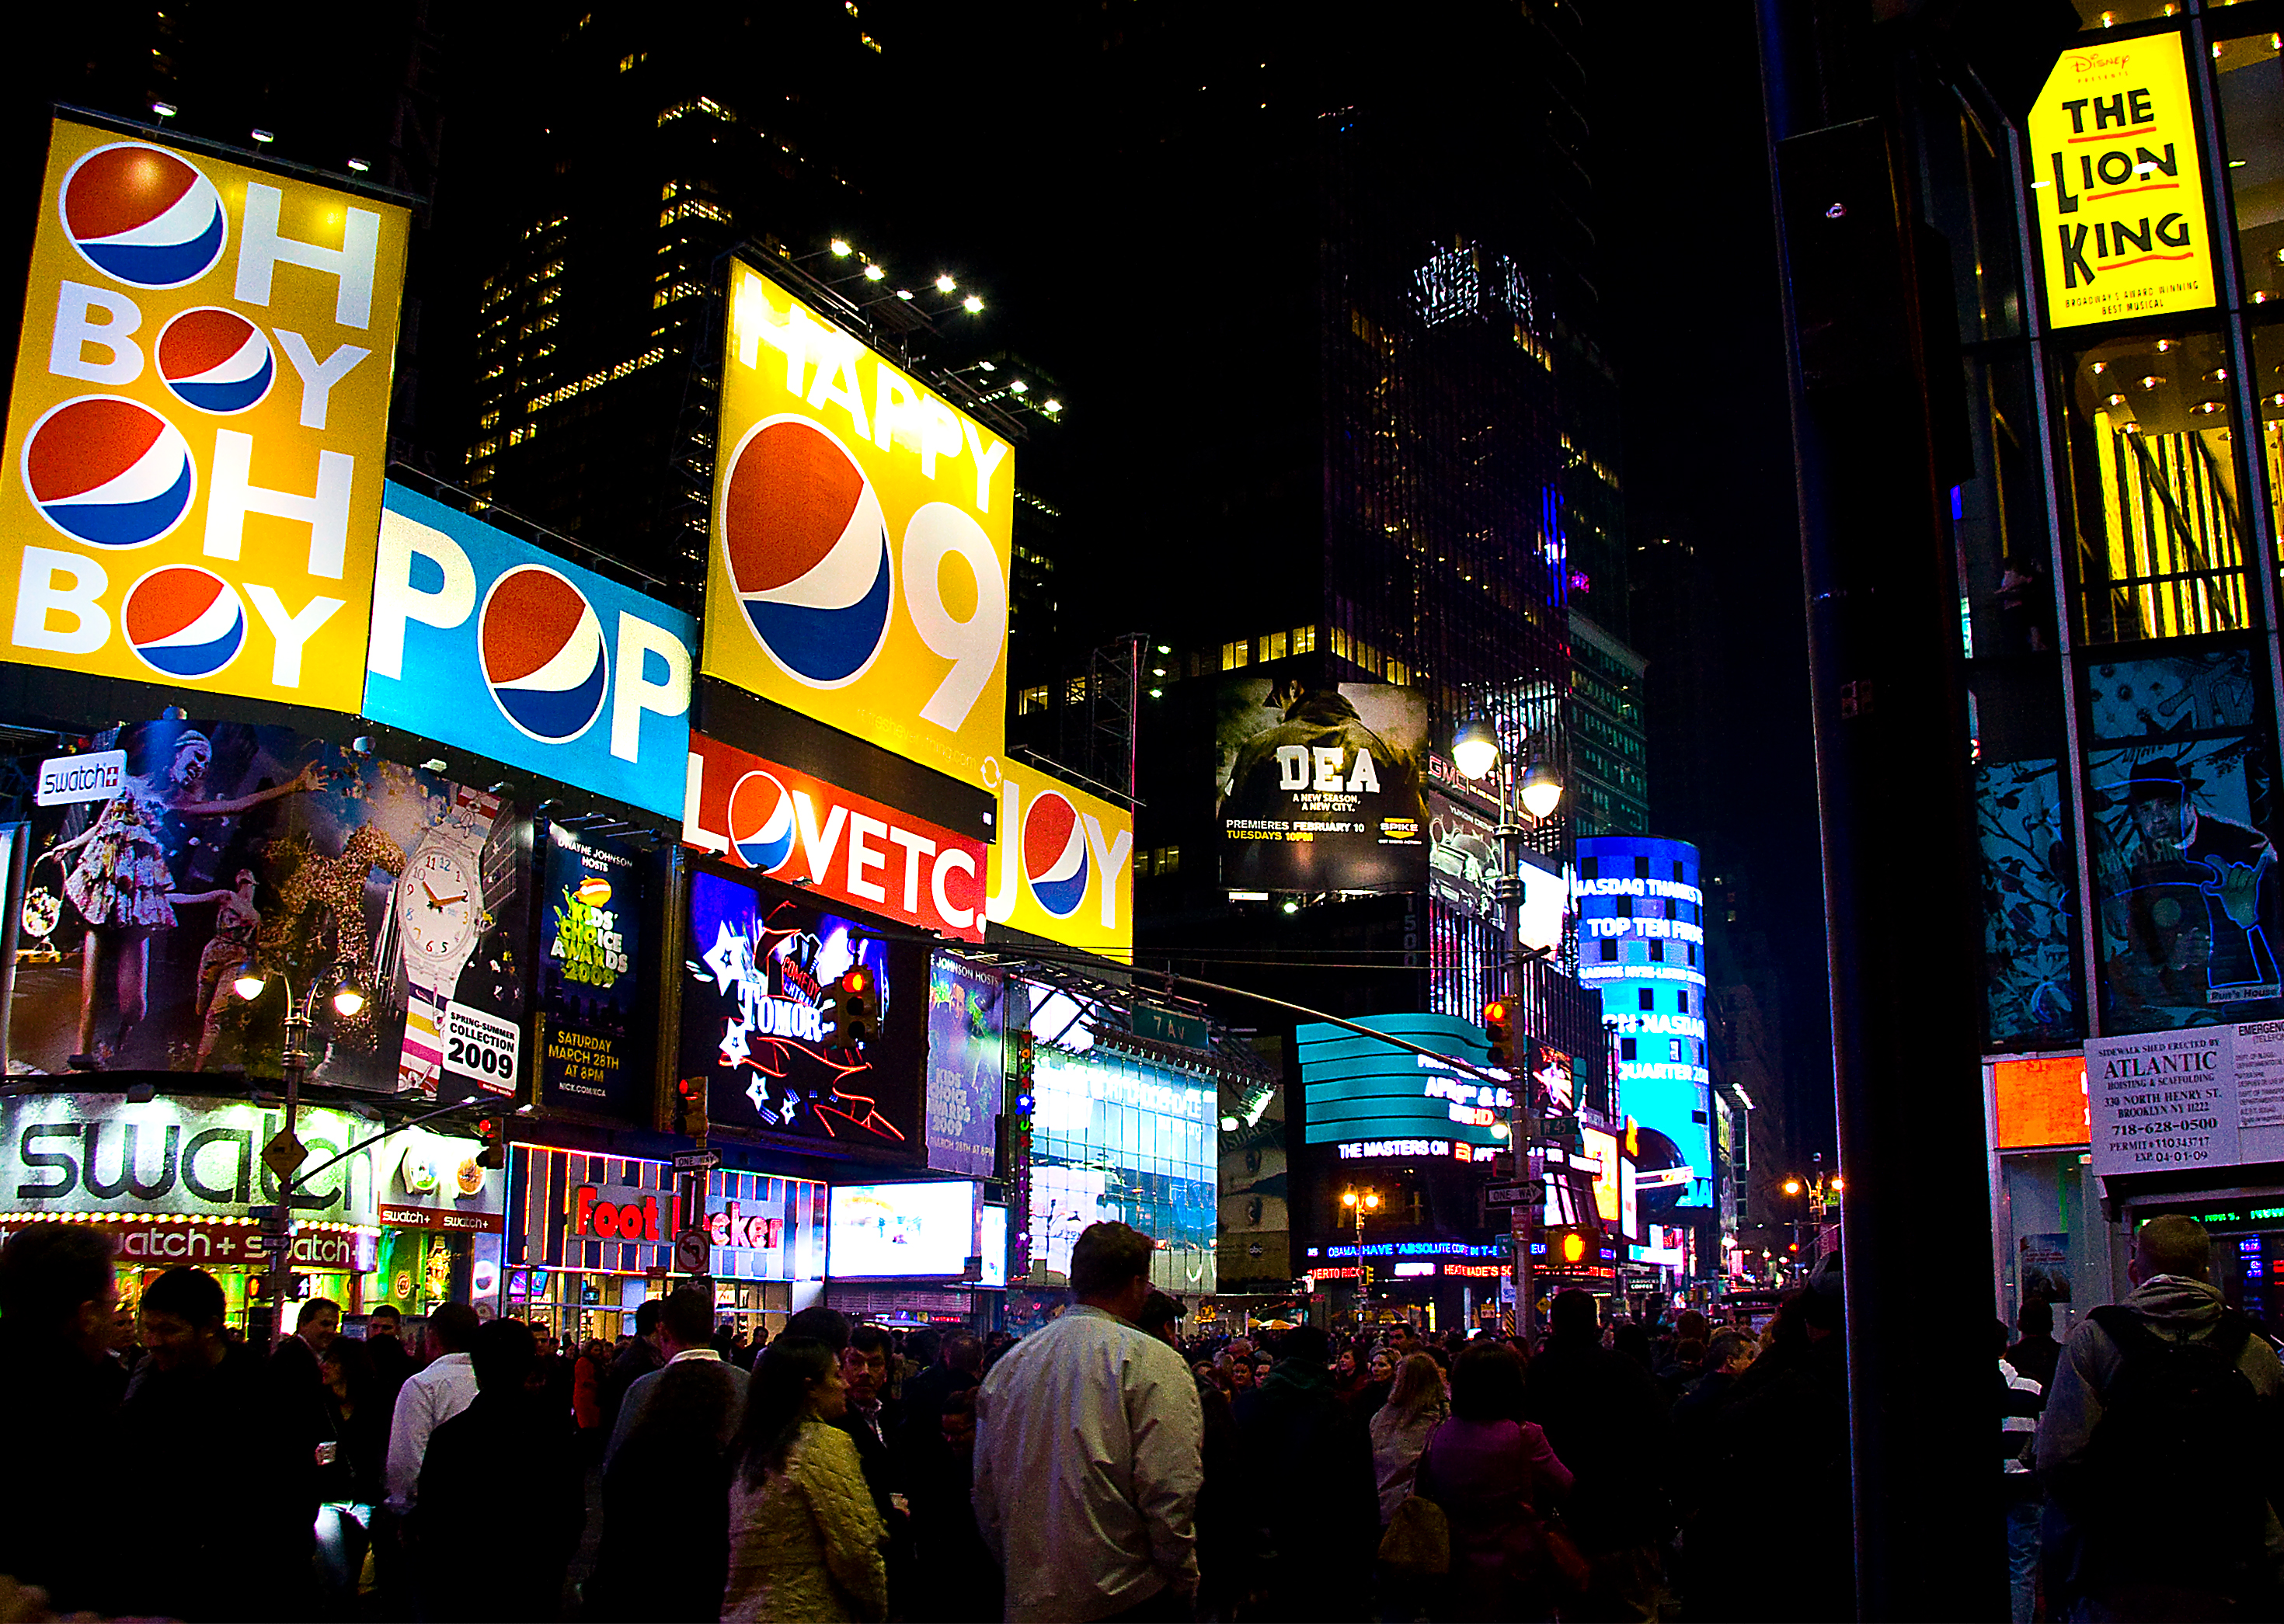
street, night, city, crowd, bar, nyc, neon, neon sign, lights, citylights, newyorkcity, streetscene, timessquare, urban area